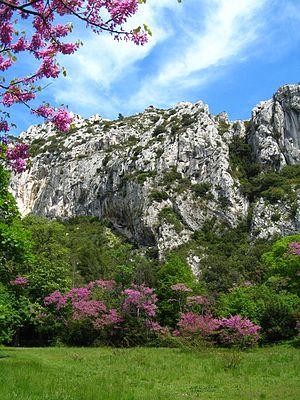
Parc départemental de Saint-Pons (Gémenos, Bouches-du-Rhône)
L’abbaye de Saint-Pons de Gémenos, Sanctius Pontius, est une abbaye cistercienne sise sur la commune de Gémenos, canton d'Aubagne dans les Bouches-du-Rhône, en Provence.